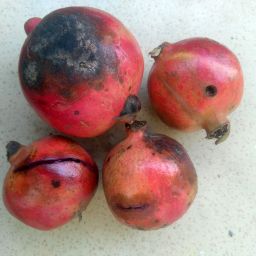
Fruit: Pomegranate
Quality: Bad